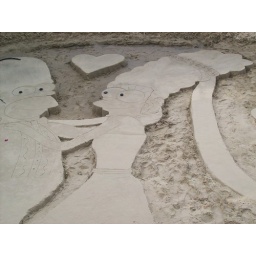
The Simpsons get married on the sand beach in London